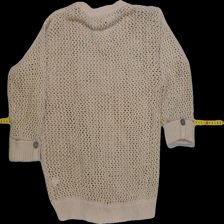
View: back
Type: Sweater
Category: Ladies
Brand: Cellbes
Colors: Beige
Material: 100%cotton
Pattern: Glitter
Cut: C-collar, Regular
Size: 34
Season: All
Trend: No trend
Stains: No
Damage: 1
Price range: <50
Recommended usage: Export